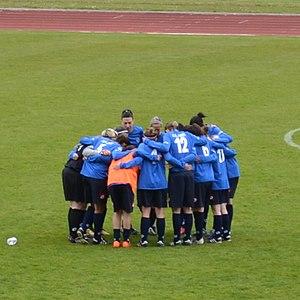
8 avril 2012, Rencontre de championnat de premier division face au FCF Juvisy Moment de solidarité (score de 4 à 1 pour Juvisy)
La section féminine de l'Amicale sportive muretaine est un club de football féminin français basé à Muret.